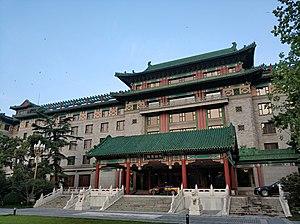
L'architecture et l'urbanisme en Chine de 1842 à 1980 témoigne de l'implantation, dès le XIXᵉ siècle, de modèles et de pratiques occidentales en architecture, sur le sol de la Chine. Les premières promotions d'architectes chinois, au début du XXᵉ siècle, vont se saisir du style Beaux-Arts qu'on leur aura appris sur ces premiers chantiers ou lors de leurs études en Occident. Ce style Beaux Arts pratique l'éclectisme des styles historiques ou exotiques. Il domine pendant la République de Chine. Ce qui permet de créer un style éclectique à caractère chinois, pendant cette période, où le toit aux angles relevé revient le plus souvent. De la même façon, l'urbanisme des lilong qui se développe dans le plus grand port ouvert aux Occidentaux, Shanghai, fusionne une structure d'inspiration chinoise, l'habitation à cour, mais en l'élevant sur plusieurs niveaux avec une composition du quartier en habitat juxtaposé, d'inspiration occidentale.